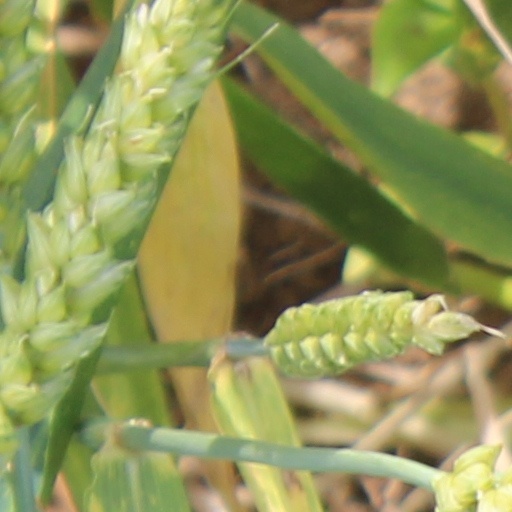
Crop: wheat